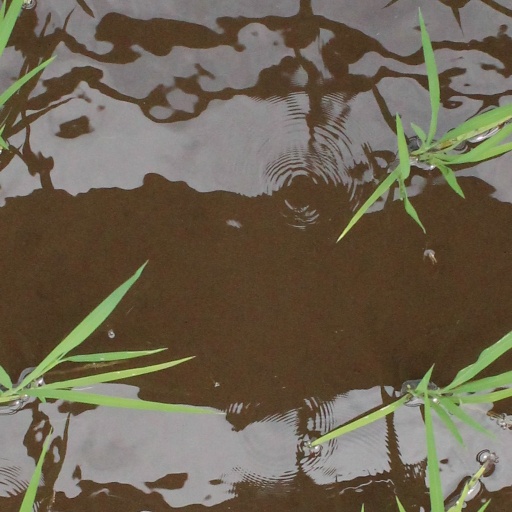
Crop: rice